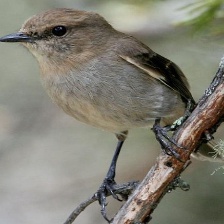
Species: DUSKY ROBIN
Scientific name: MELANODRYAS VITTATA
ImageNet parent category: robin